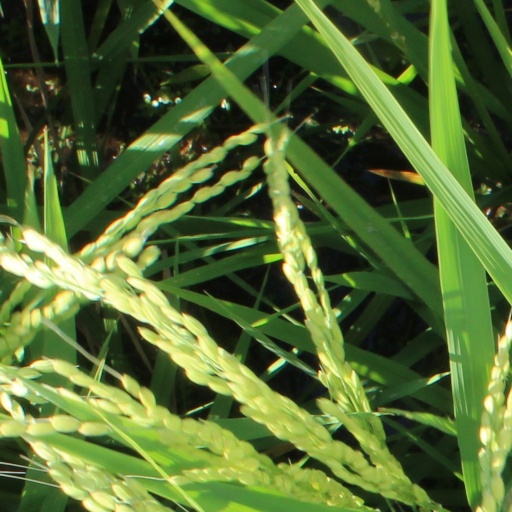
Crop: rice